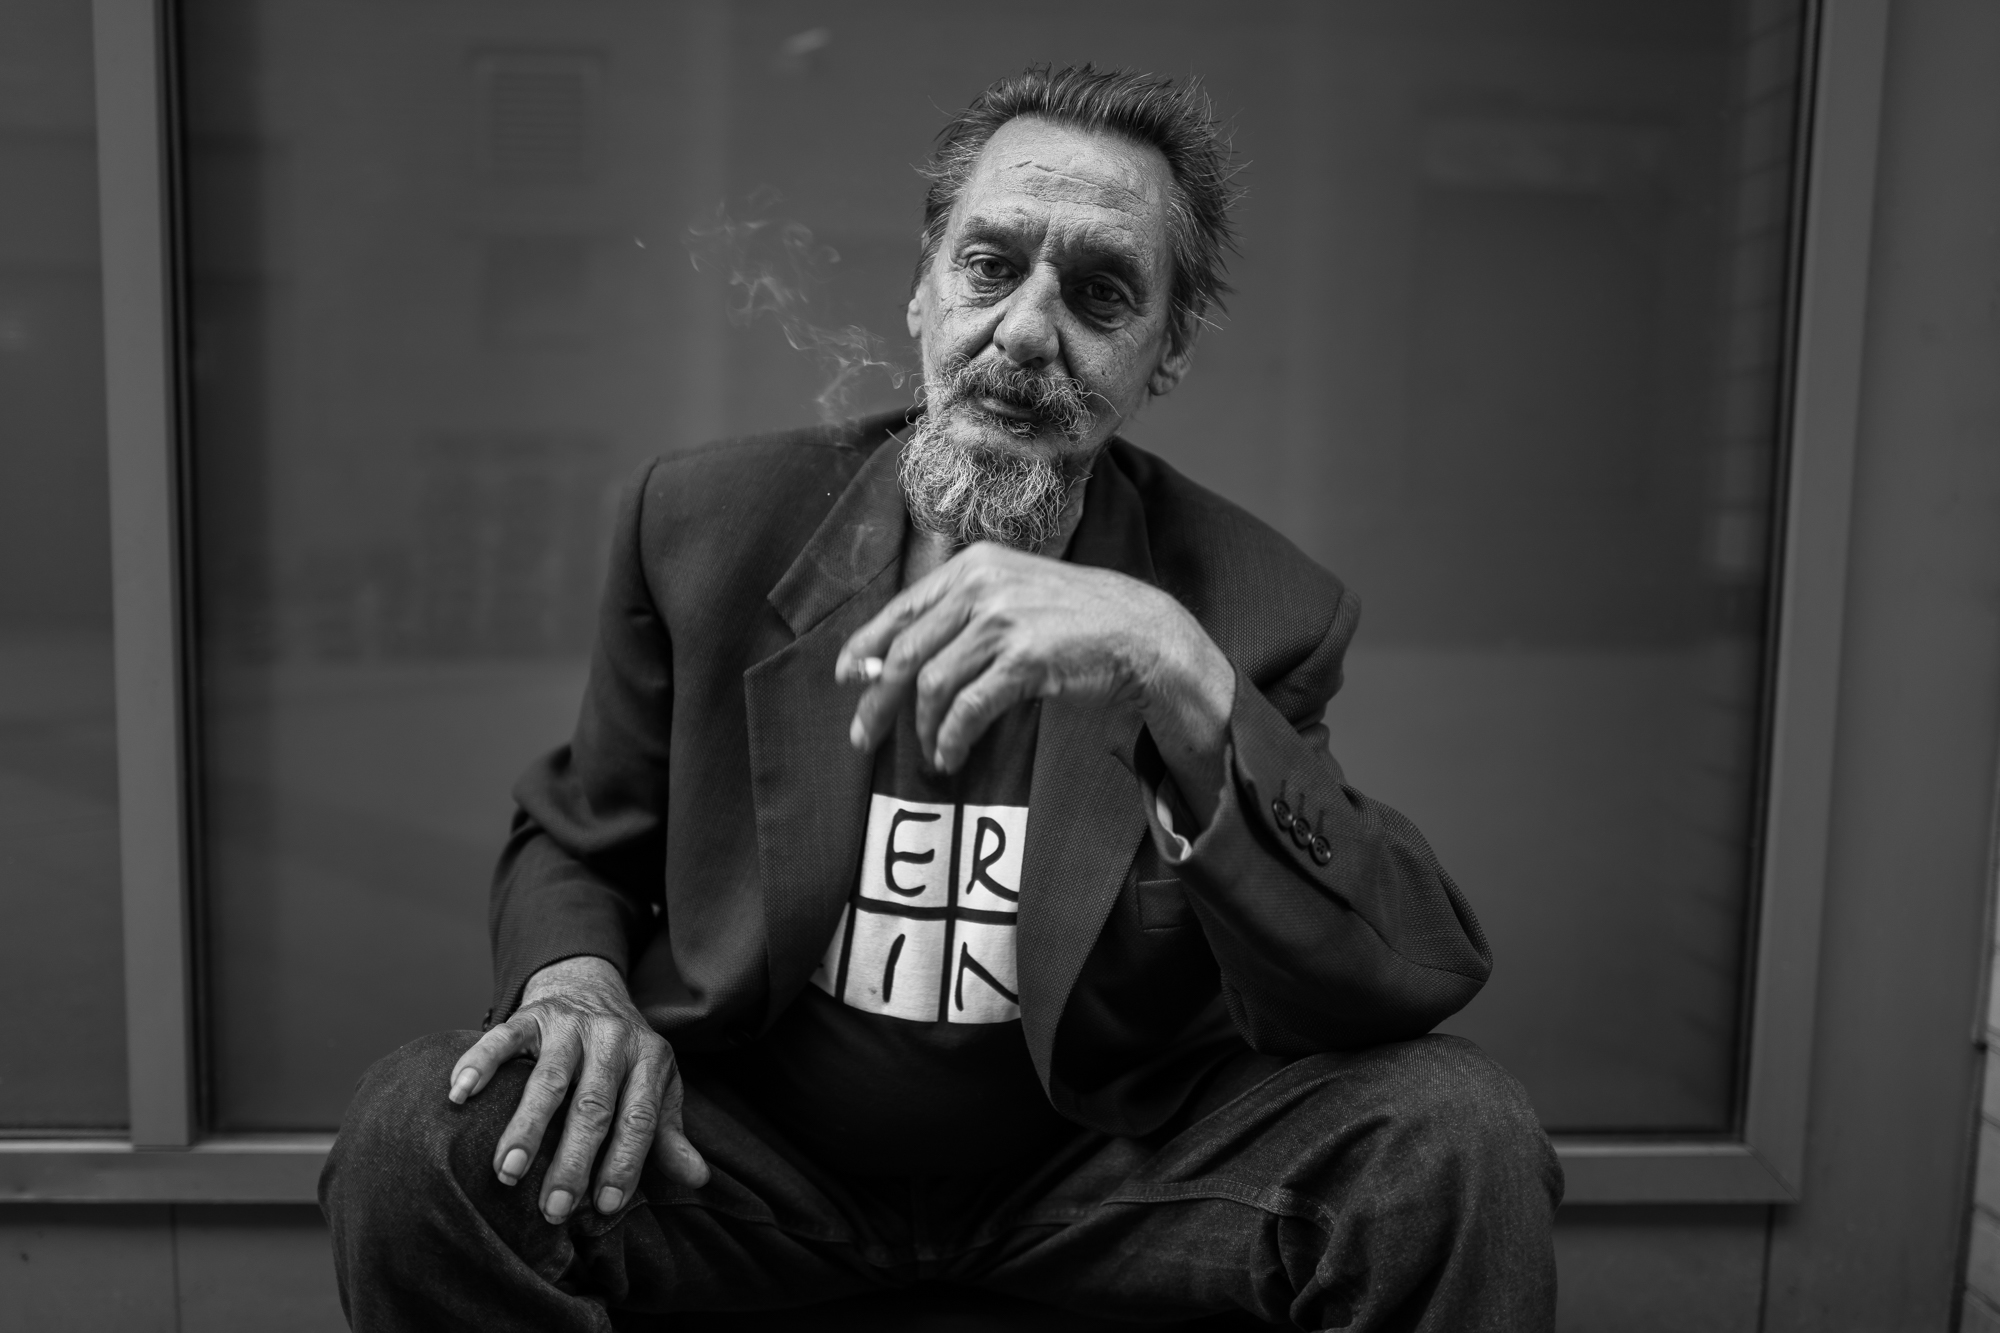
man, black and white, white, street, photography, male, portrait, sitting, darkness, black, monochrome, muscle, streetphotography, bw, blackandwhite, blackwhite, candid, germany, berlin, streetphoto, schwarzweis, leica, strase, strasenfotografie, streetportrait, leicaq, strasenfoto, streetpassionaward, schirrmacher, monochrome photography, portrait photography, film noir, facial hair, human positions